John J. Castelot

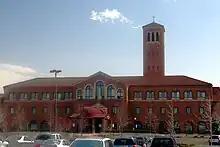
St John's Provincial Seminary

"Castelot Summer Scripture" (now "Castelot Scripture"), a conference named in honor of Fr. John (Jack) Castelot, started at St. John's Provincial Seminary in 1996. Fr. John died on May 14, 1999.